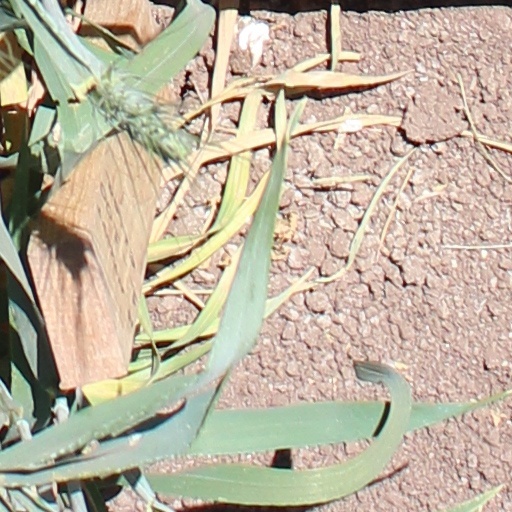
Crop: wheat